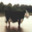
Label: cattle